Commemorative Medal of the Fiume Expedition

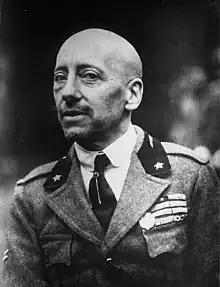
Gabriele D'Annunzio in 1922.

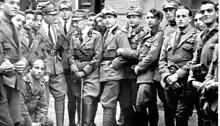
Gabriele d'Annunzio (center, with cane) and some of his "legionaries" at Fiume in 1919.

The Commemorative Medal of the Fiume Expedition was a decoration granted by the Kingdom of Italy to personnel who took part in the Italian seizure and occupation of Fiume (now Rijeka) after World War I. It originated in 1919 as the Commemorative Medal of the Ronchi March, a decoration of the Italian Regency of Carnaro, and was adopted by the Kingdom of Italy in 1926.